Los Carneros AVA

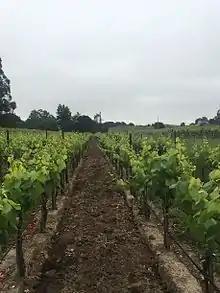
Early morning fog over a block of Chardonnay on the Napa side of the Los Carneros AVA

In the year 1942, wine producer Louis M. Martini purchased the old Stanly Ranch and began a replanting effort. By the 1970s, the Carneros region had more than of vineyards. By this time the Carneros region was starting to develop a reputation for the quality of the Chardonnays and Pinot noirs that came from this cool-climate region. This reputation caught the eyes of sparkling wine producers from Champagne and elsewhere. In the 1970s and continuing to this day, Francis Mahoney of Mahoney Vineyards and Fleur de California in conjunction with UC-Davis have conducted an ongoing series of clonal trials to determine the best Pinot noir grapes for the Carneros region. The 1980s saw a wave of investment and development in Los Carneros by producers such as Domaine Chandon, Domaine Carneros, Gloria Ferrer, Mumm Napa and Codorníu Napa that made Carneros one of the centers of California sparkling wine production. In the late 1980s, phylloxera returned to the Carneros region prompting extensive replanting efforts. In addition to taking advantage of better phylloxera-resistant rootstock, many Carneros producers also took the opportunity to plant some of the new French clones of Pinot noir and Chardonnay. The surging popularity of Chardonnay in the 1980s further stimulated plantings in the Carneros region. By the early 1990s, the region had over planted.